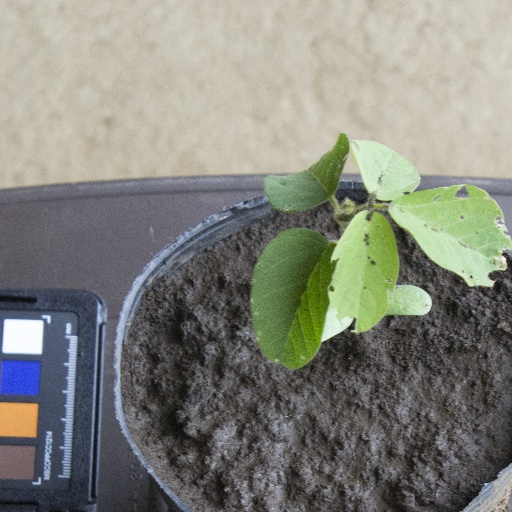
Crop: soybean